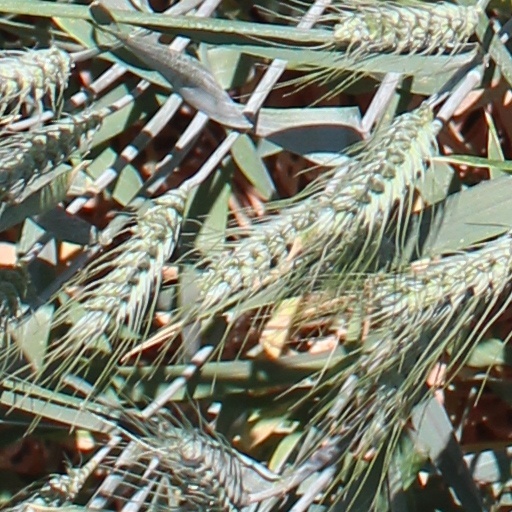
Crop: wheat